Endre Bajcsy-Zsilinszky

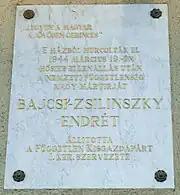

Due to his anti-Nazi stance, he was honoured by the government of the post-war Hungarian People's Republic, and his nationalist and anti-Nazi theories still have adherents.